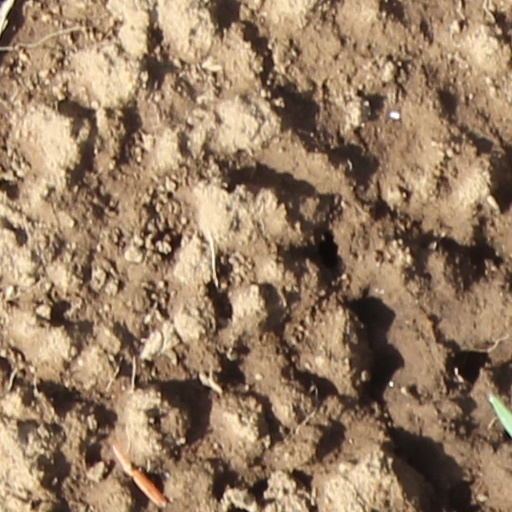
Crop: wheat